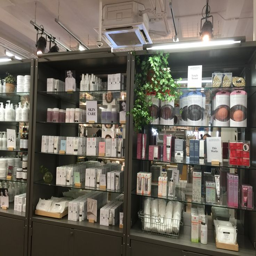
most of the products are own - brand but a small selection of branded goods are now appearing .